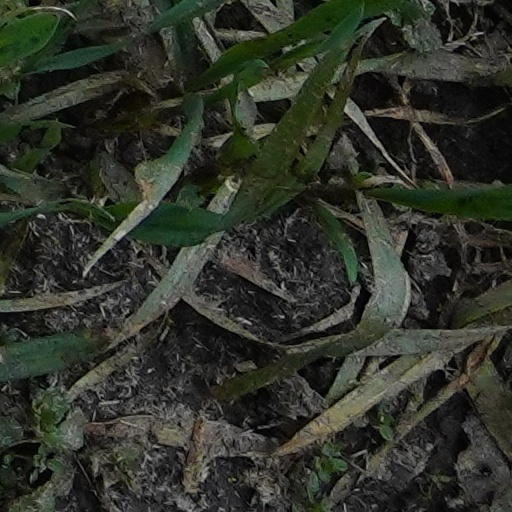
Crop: wheat